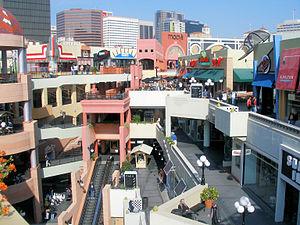
Westfield Horton Plaza ou simplement Horton Plaza, est un centre commercial du centre-ville de San Diego, en Californie, à proximité du touristique Gaslamp Quarter.